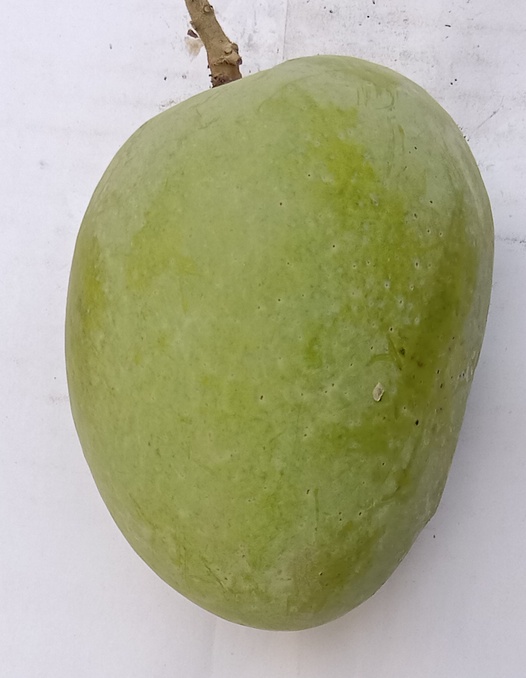
Mango variety: Anwar Ratool